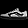
Label: Sneaker